Phagres

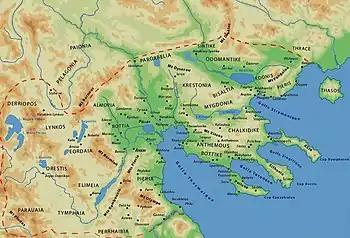
The town of Phagres in eastern Macedonia within the region of Edonis

Phagres was a Greek city located in ancient Thrace and later in Macedon, in the region between the river Strymon and the river Nestos called Edonis or Pieris. It was founded by colonists from Thasos. It was perhaps together with Galepsus and Apollonia occupied and destroyed by Philip II of Macedon after the capture of Amphipolis. Despite this, archeological remains include Hellenistic finds and indications that Phagres survived into the Roman period.